Rupert of Salzburg

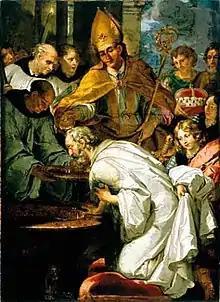
Baptism of Duke Theodo by Bishop Rupert, Franciscus de Neve (II).

In his missionary work in Germany Rupert was accompanied by Saints Chuniald and Gislar, but no records of their acts have survived.